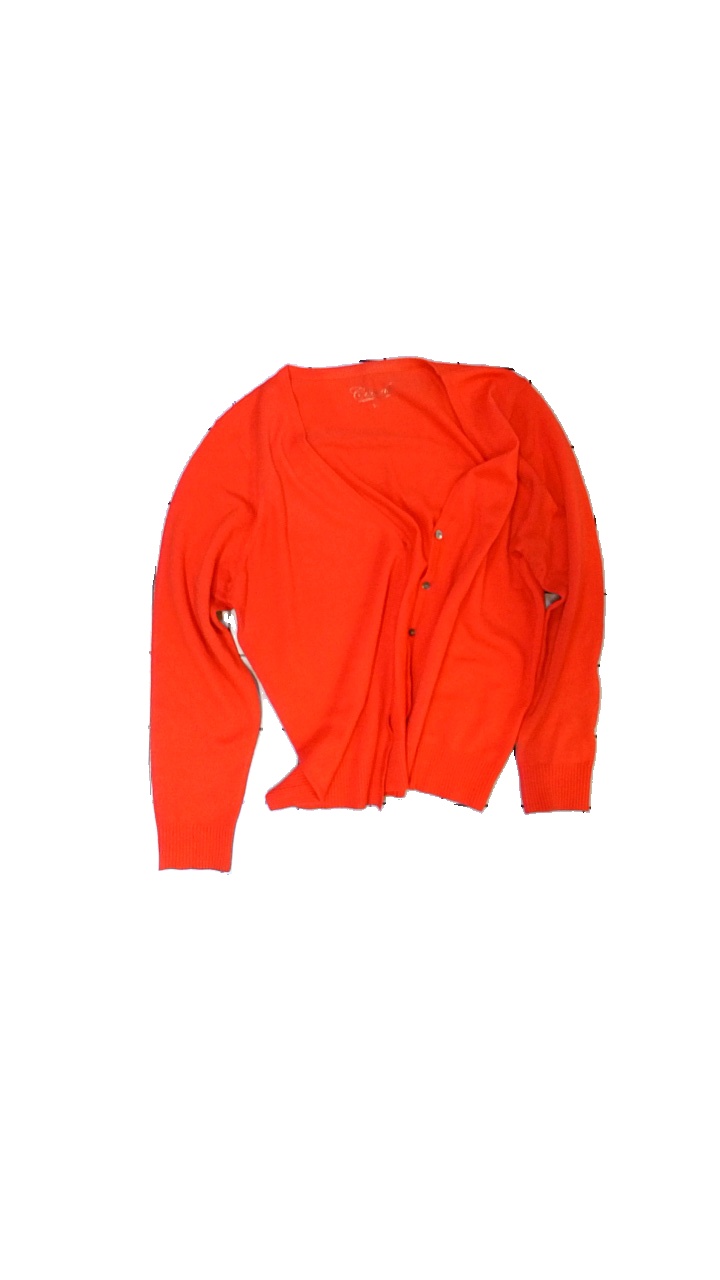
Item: T-shirt (Ladies)
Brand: Mywear (ica)
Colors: Red
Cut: C-collar, Regular
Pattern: Floral print
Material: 100% acrylic
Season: All
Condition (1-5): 2
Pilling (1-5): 2
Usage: Export
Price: <50